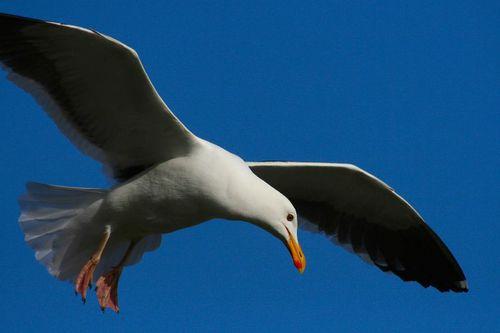
A photo of a western gull